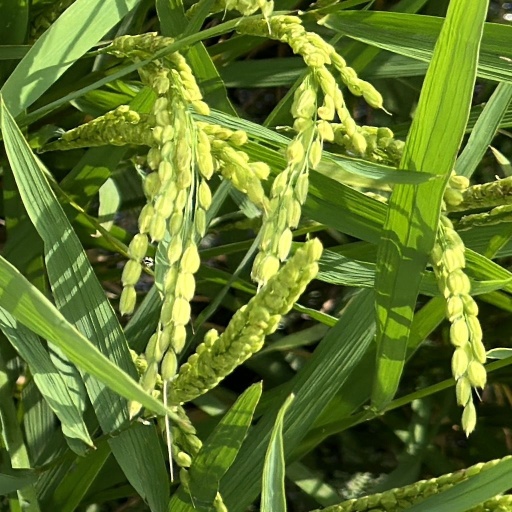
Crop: rice